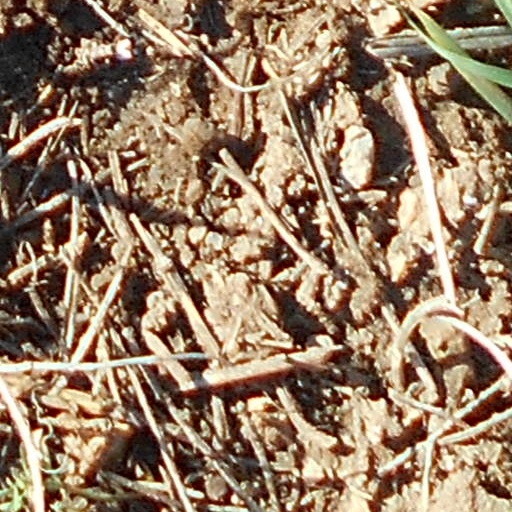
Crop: wheat